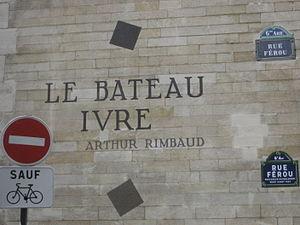
Sur le mur de l'Hôtel des Finances, poème d'Arthur Rimbaud, Le bateau ivre
Le Bateau ivre est un poème écrit par Arthur Rimbaud à la fin de l'été 1871, alors qu'il était âgé de 17 ans. Il est constitué de 25 quatrains d'alexandrins. Il raconte, à la première personne, un bateau sans maître, chahuté par les flots.